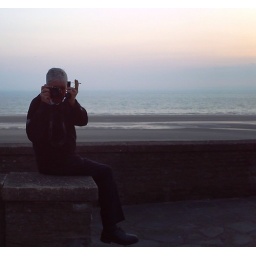
I got him again, he's in the shadow but the sky and beach look good.